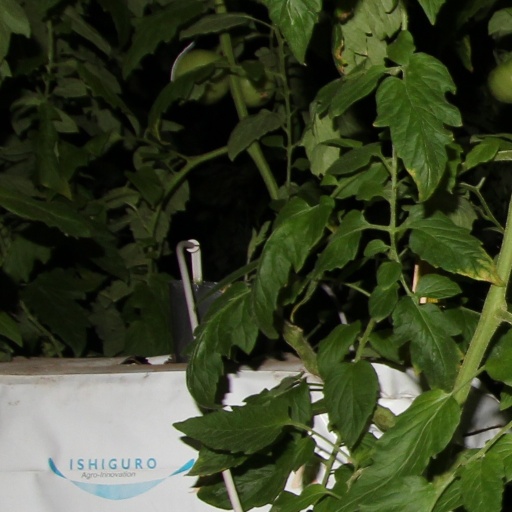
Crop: tomato